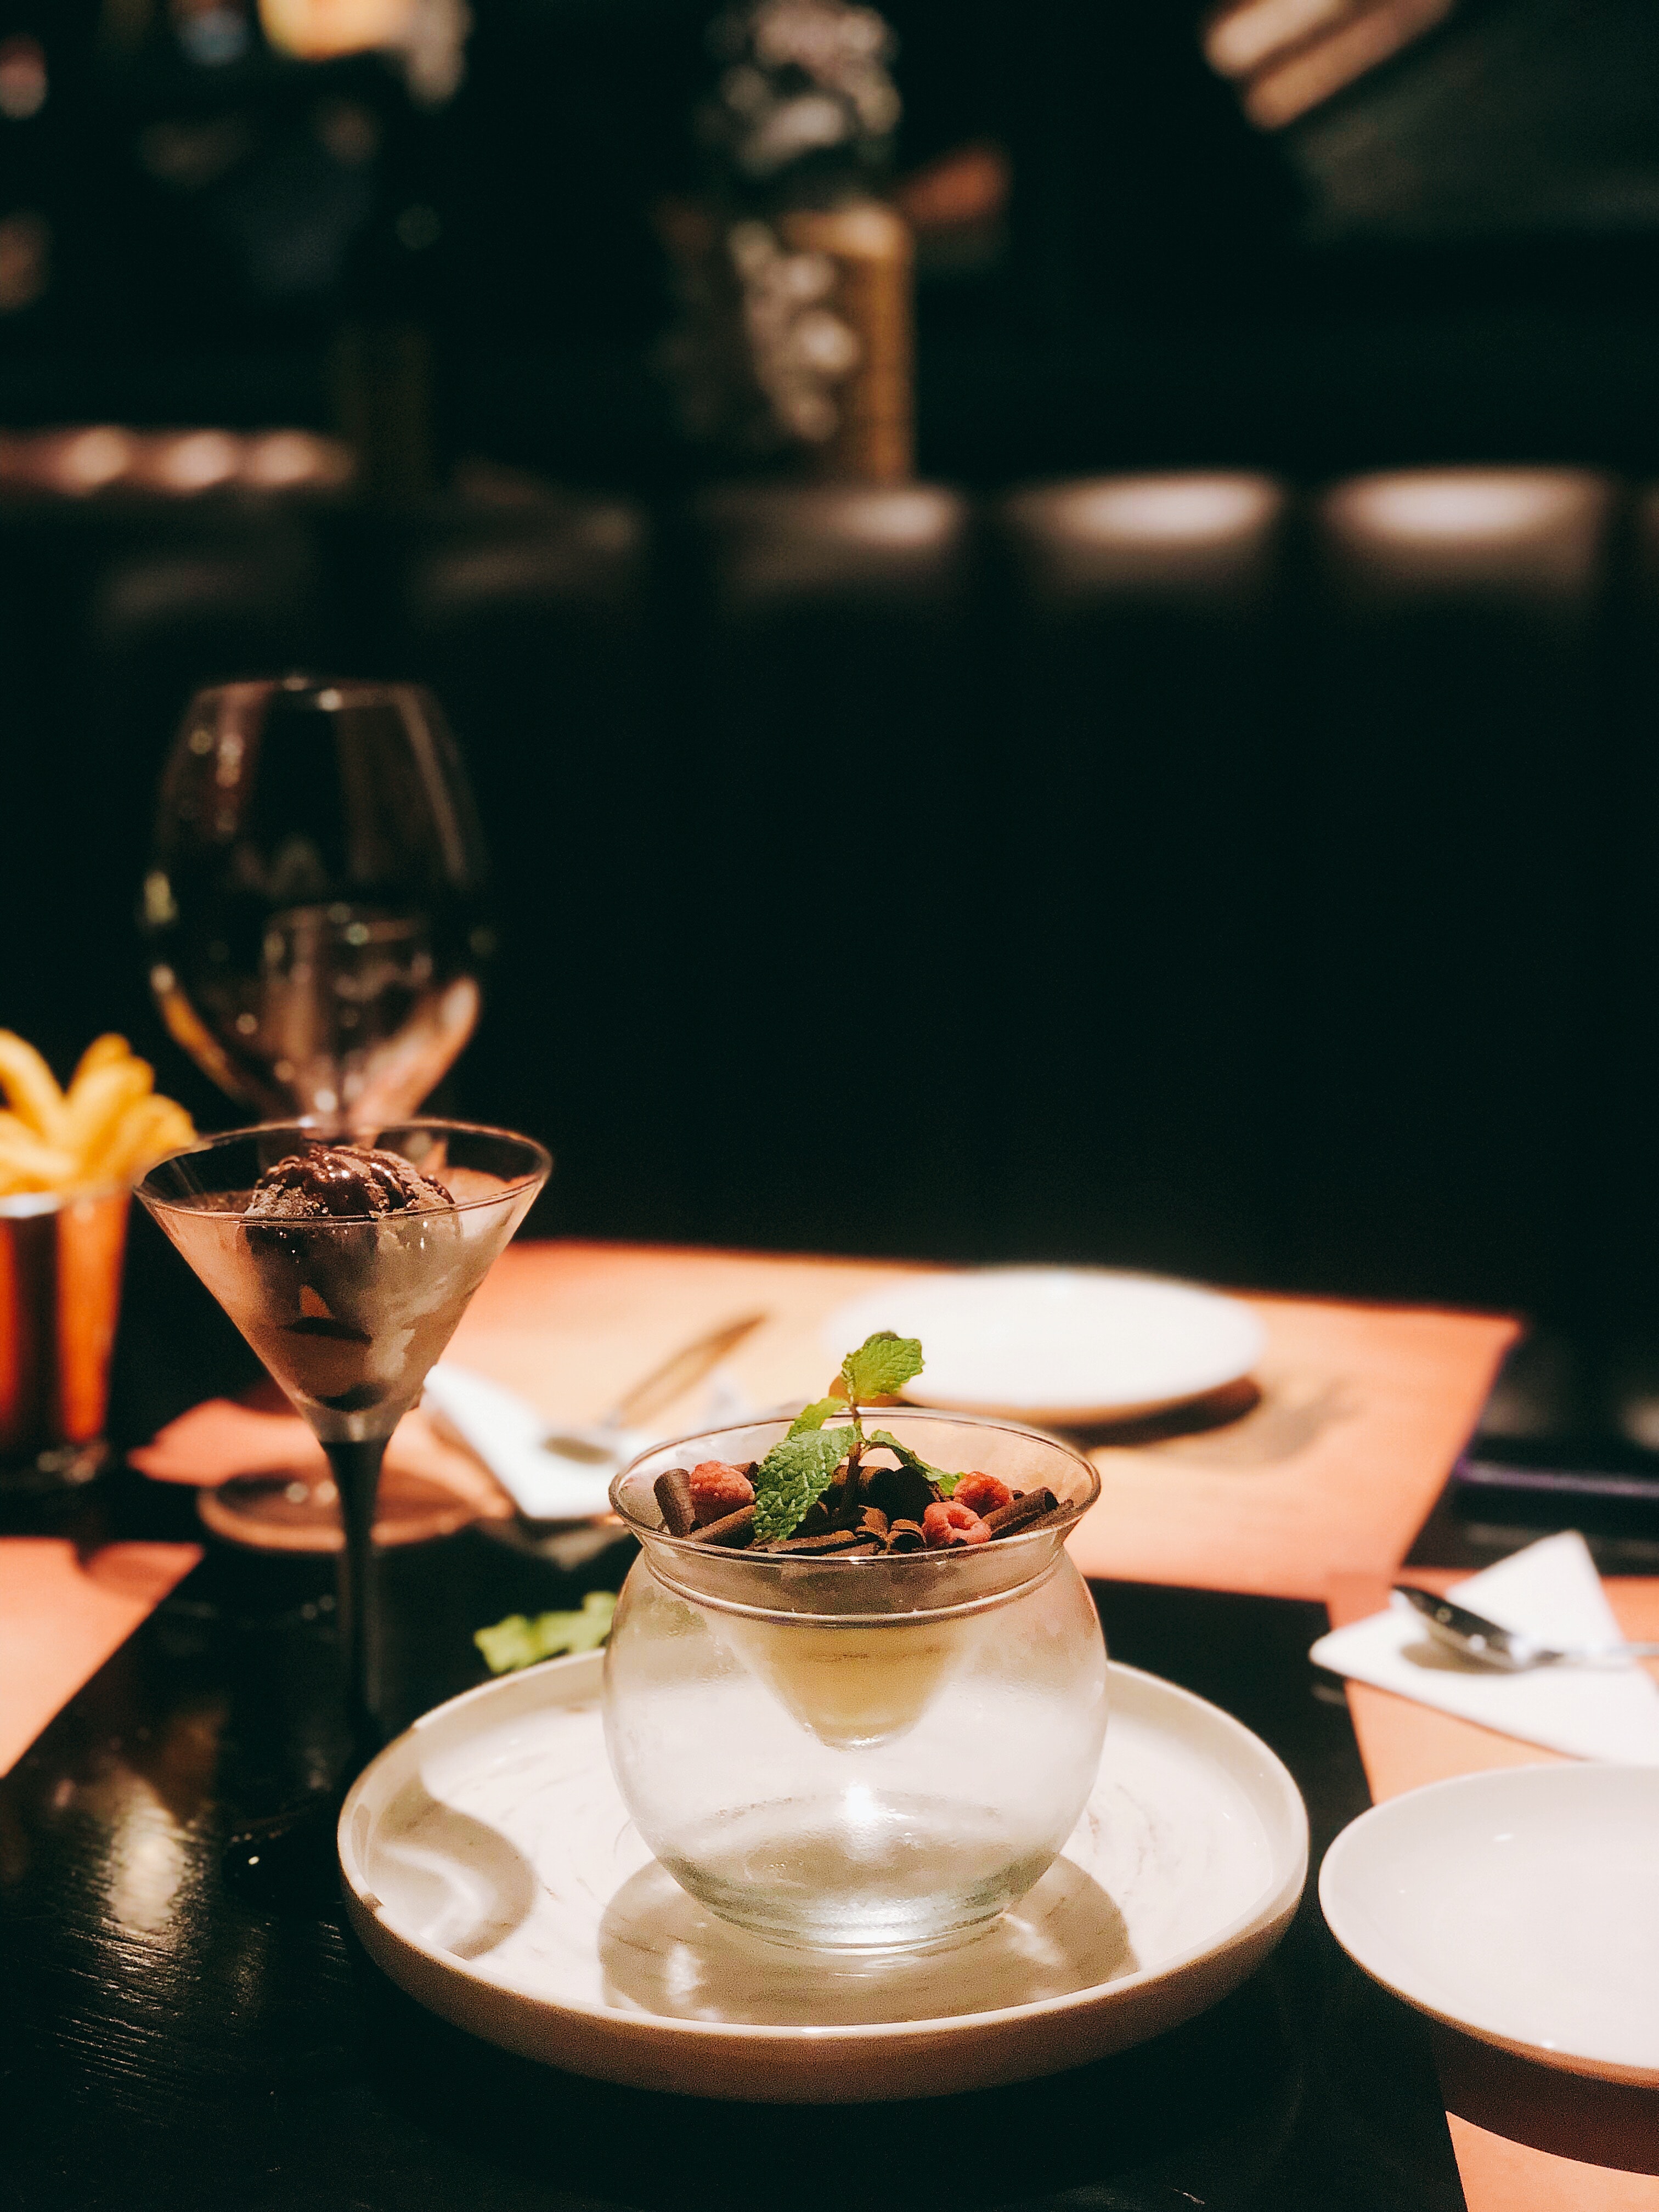
restaurant, rehearsal dinner, food, meal, la carte food, table, champagne stemware, dish, tableware, dinner, cuisine, brunch, drink, glass, supper, drinkware, finger food, stemware, wine glass, appetizer, comfort food